History of Michigan Wolverines football in the early years

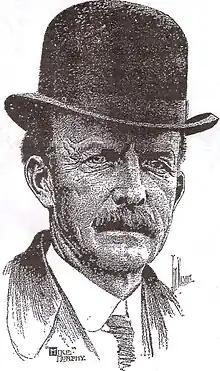
Mike Murphy, coach and trainer of the 1891 team

In 1890, Michigan compiled a 4–1 record and outscored its opponents by a combined score of 129 to 36. George Jewett, who played at the fullback and halfback positions, became the first African American to play football at Michigan.